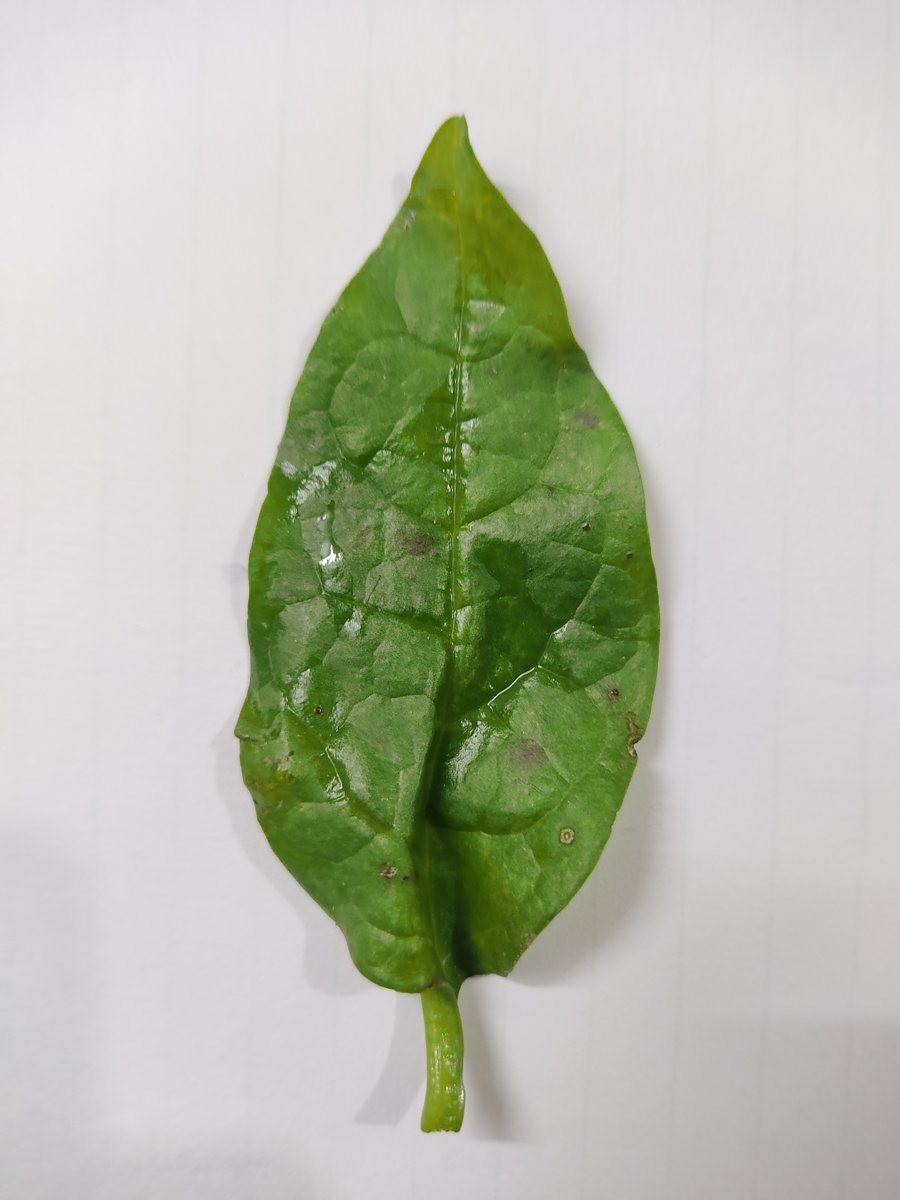
Label: Healthy-Leaf